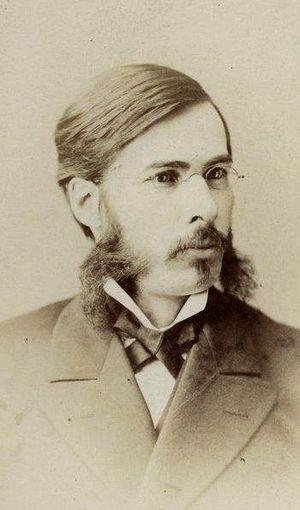
Marcus Baker était un naturaliste américain, explorateur de l'Alaska, journaliste et rédacteur en chef du journal.